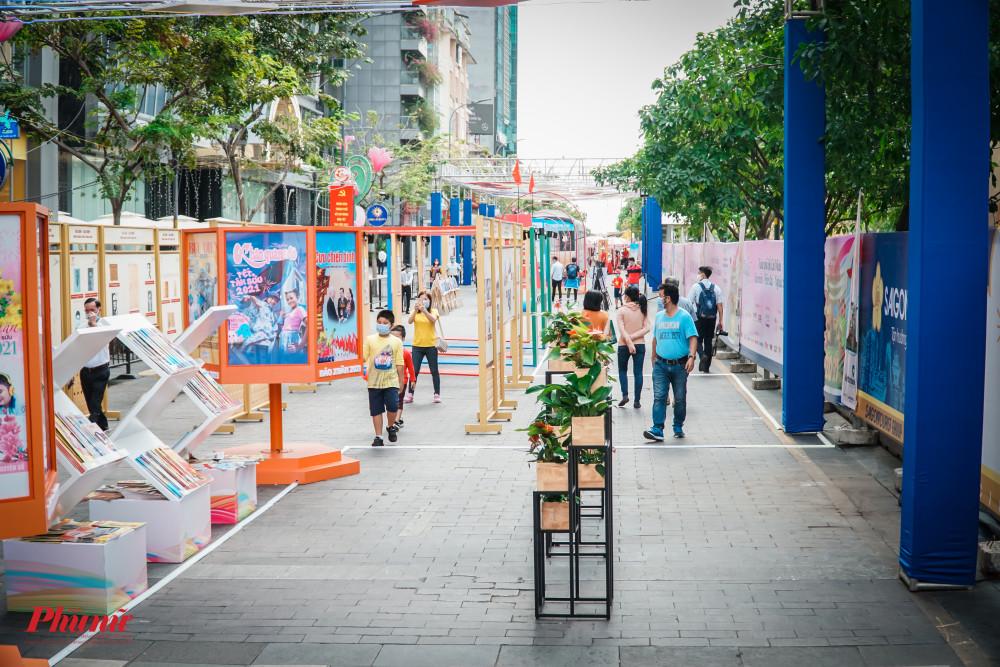
có nhiều người đang di chuyển trong khung hình